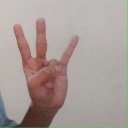
अक्षर: क्ष